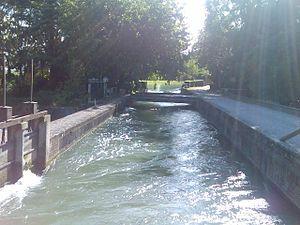
Le Canale Vacchelli est un canal d’irrigation de la province de Crémone, dans la Plaine du Pô en Italie du nord.